Derek Warfield

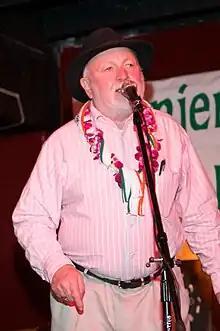
Warfield performing live in Honolulu, 2012

Derek Warfield (born 15 September 1943) is an Irish singer, songwriter, historian, and a former member of the musical group The Wolfe Tones.